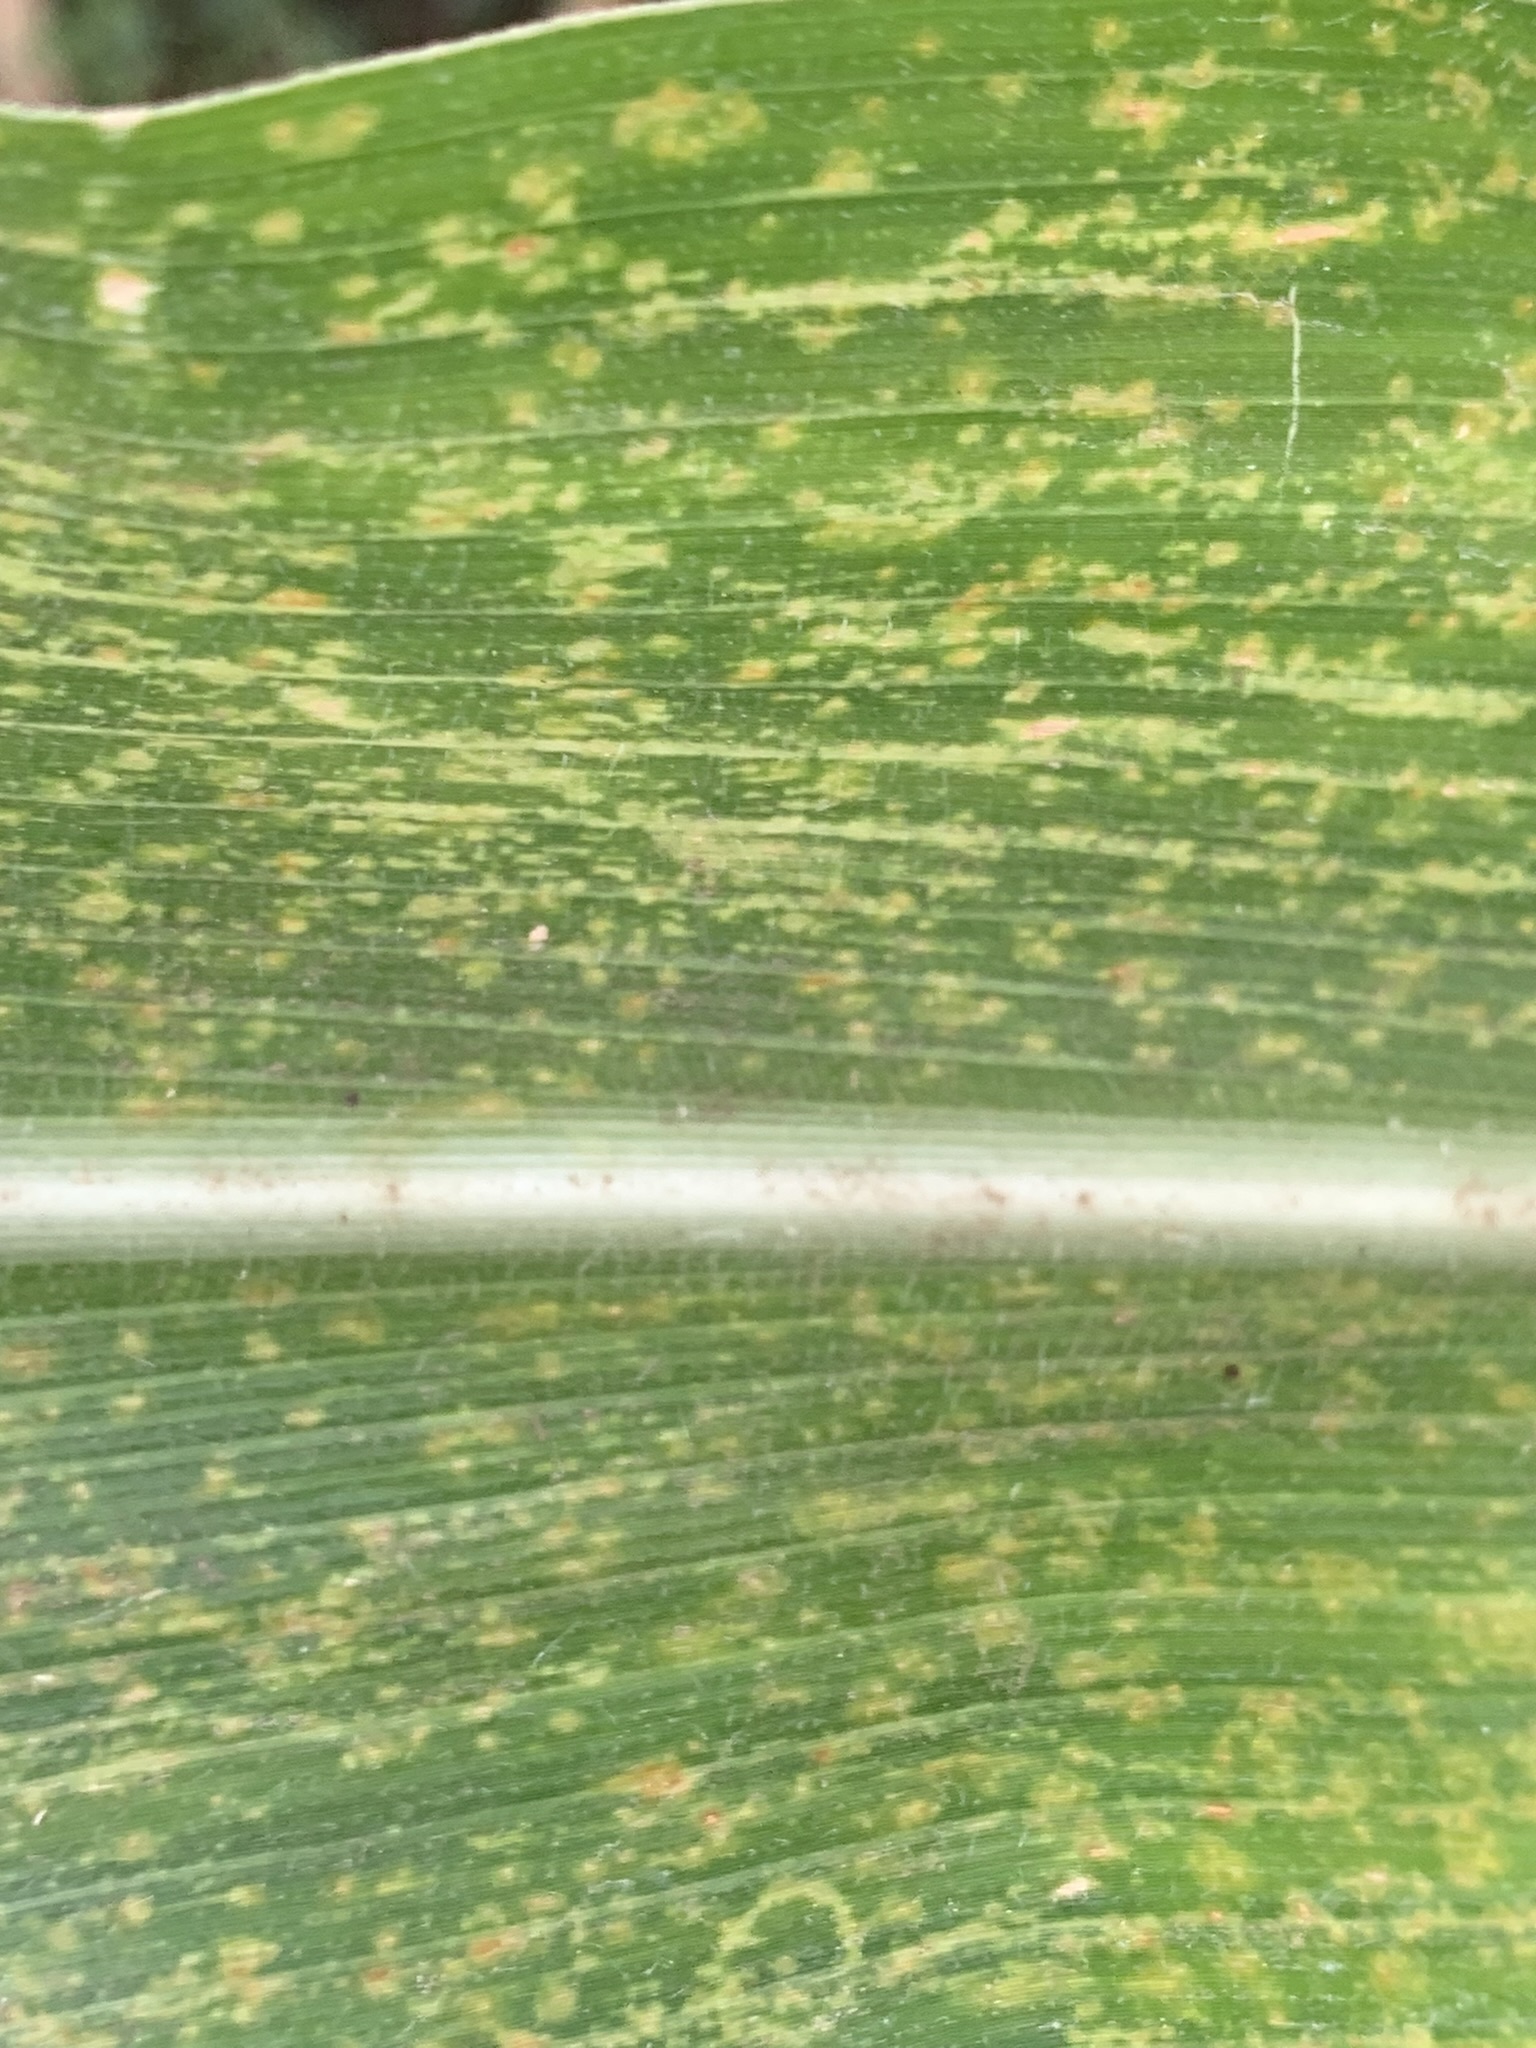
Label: MLN